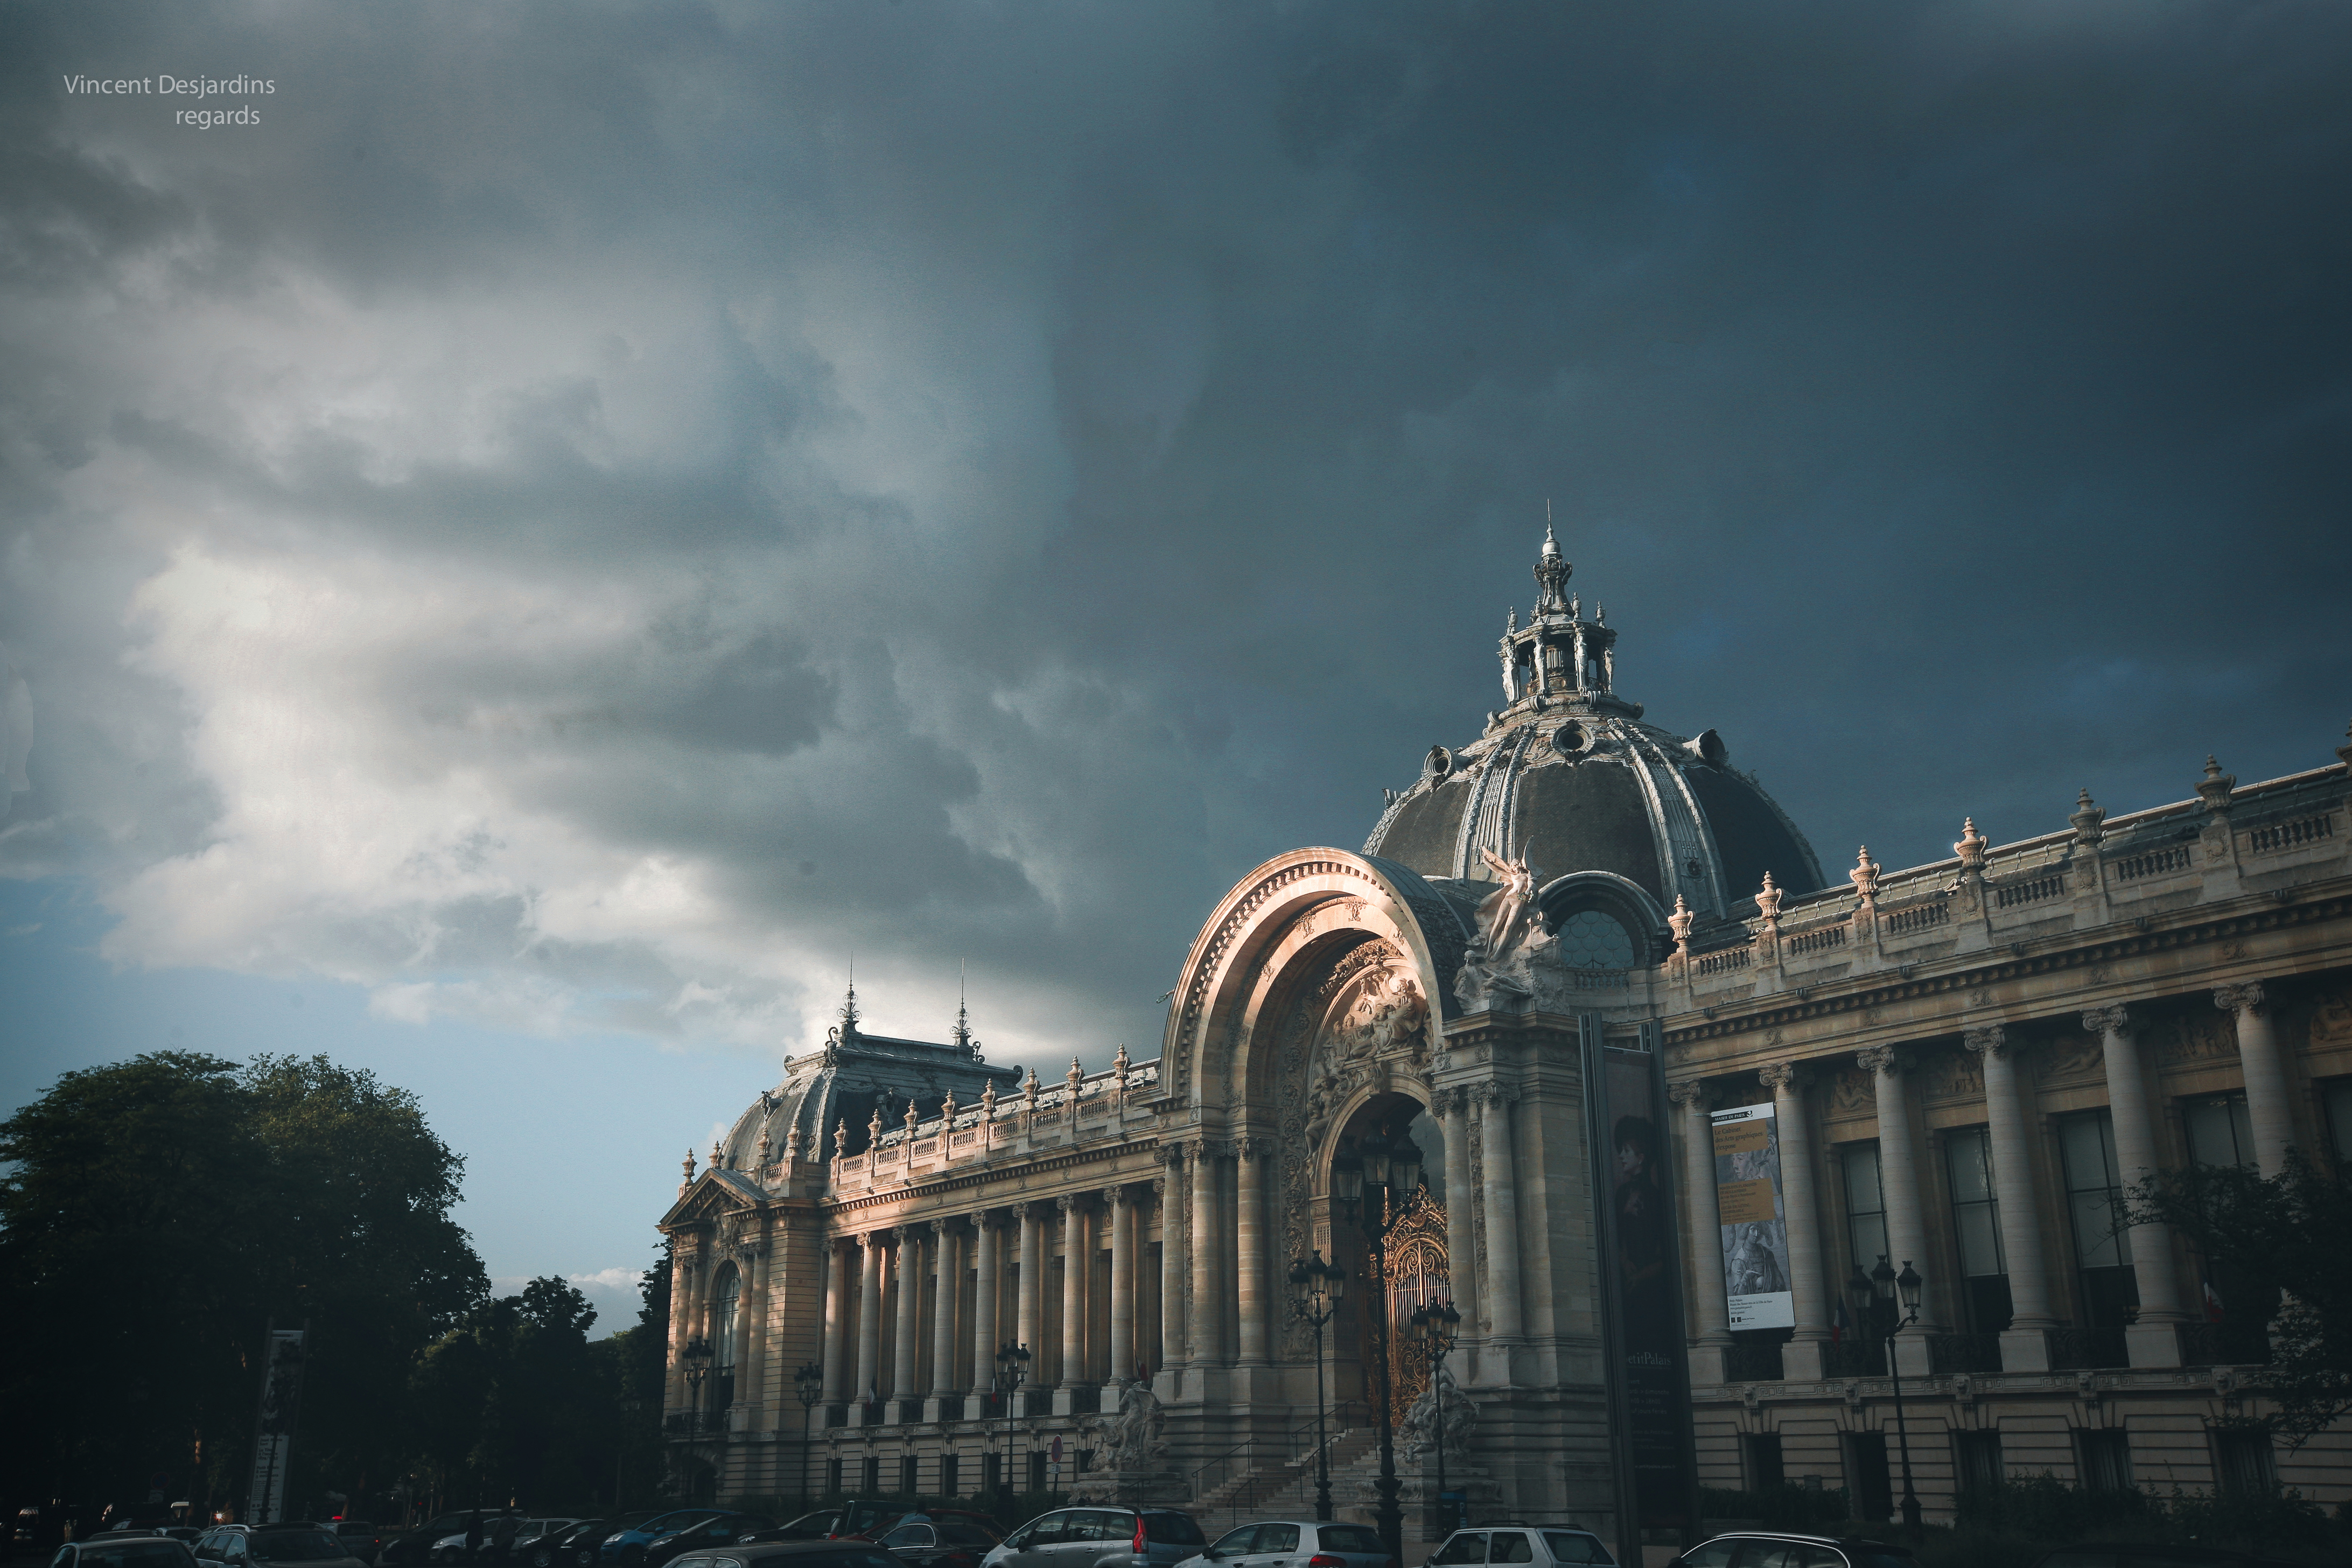
cloud, architecture, sky, night, city, paris, cityscape, france, evening, museum, landmark, cathedral, nuage, arquitectura, metropolis, petitpalais, mus e, urban area, human settlement